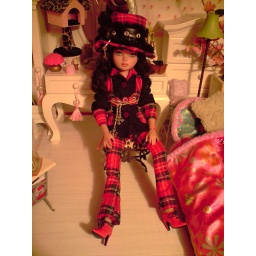
Sarah new Pants and top in black & red